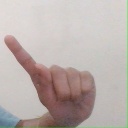
अक्षर: ए